Emmental

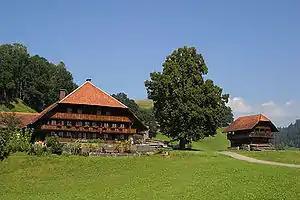
A farmhouse in the Emmental

The Emmental is a valley in west-central Switzerland, forming part of the canton of Bern. It is a hilly landscape comprising the basins of the rivers Emme and Ilfis. The region is mostly devoted to farming, particularly dairy farming. The principal settlements are the town of Burgdorf and the village of Langnau.